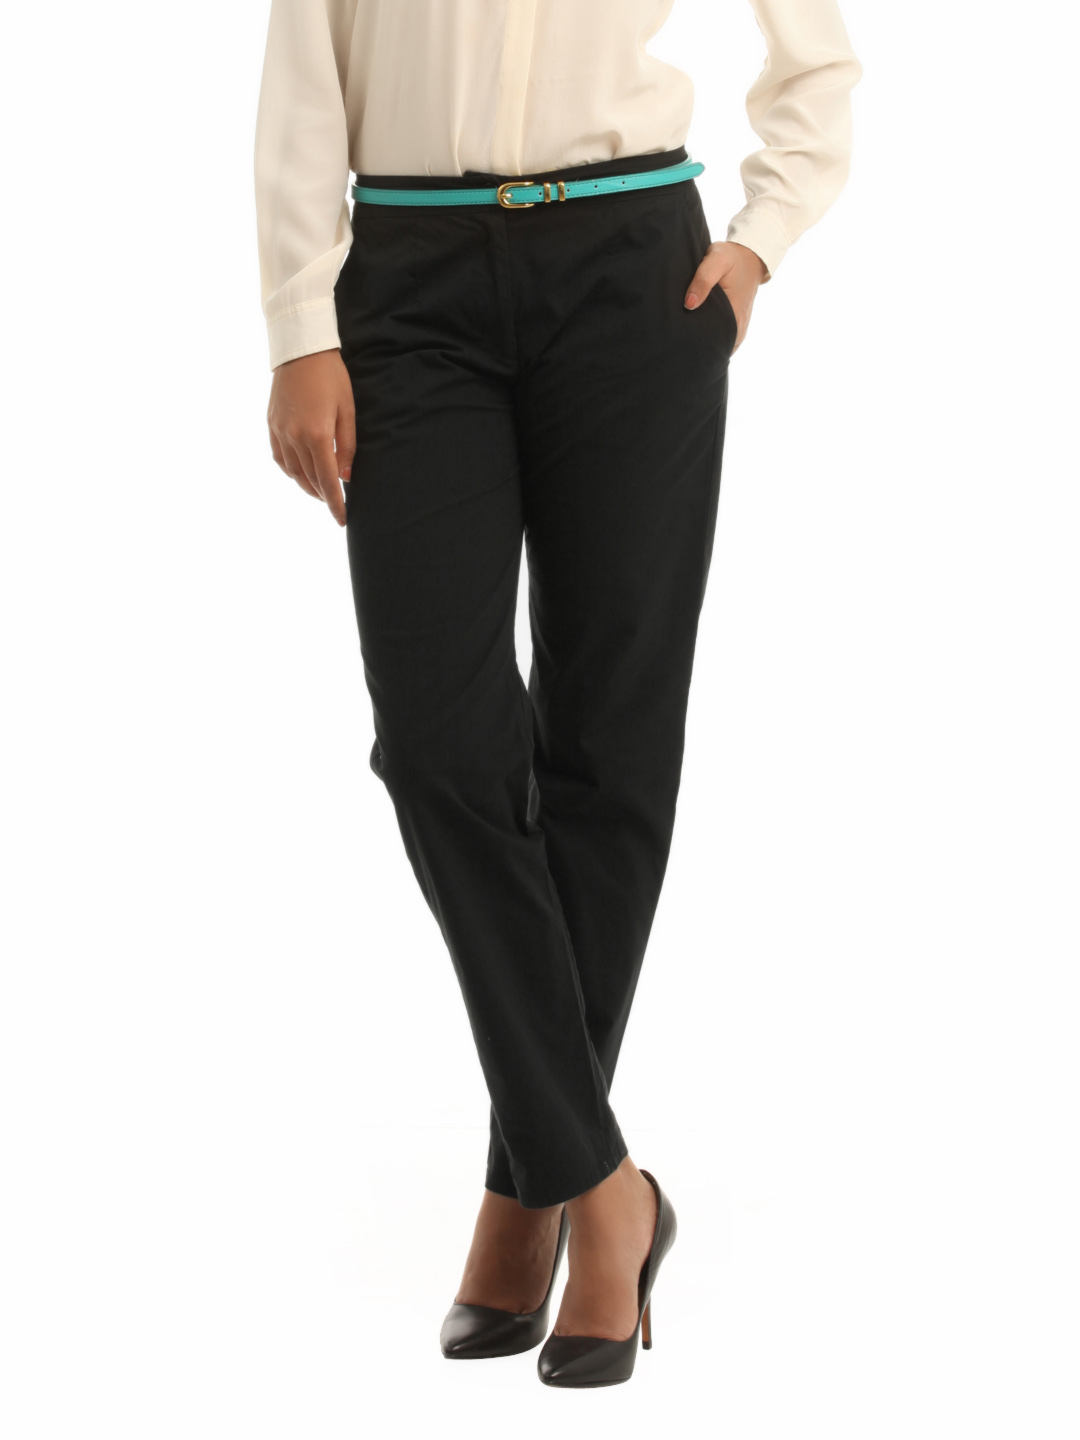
French Connection Women Black Trouser
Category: Apparel / Bottomwear / Trousers
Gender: Women
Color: Black
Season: Summer 2012
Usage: Formal